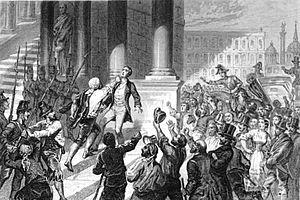
1ᵉʳ janvier : émeutes à Milan pour protester contre l’augmentation du tabac, monopole d’État.
Pellegrino Rossi né à Carrare dans le duché de Modène, le 13 juillet 1787, assassiné à Rome le 15 novembre 1848, est un juriste et homme politique italien naturalisé genevois et puis français. Il a joué un rôle, successivement en Italie, en Suisse et en France, avant d'être assassiné dans sa patrie d'origine.